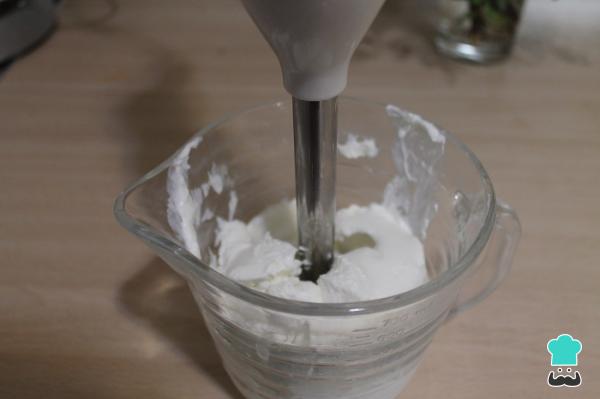
Escurrimos bien la bola de mozzarella y trituramos junto con el queso crema, un poco de sal y pimienta. Dejamos que compacte en la nevera.